Breaking wheel

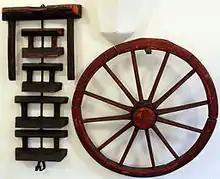
Execution wheel (German: "Richtrad") with underlays, 18th century; on display at the Märkisches Museum, Berlin

The breaking wheel, also known as the execution wheel, the Wheel of Catherine or the (Saint) Catherine('s) Wheel, was a torture method used for public execution primarily in Europe from antiquity through the Middle Ages up to the 19th century by breaking the bones of a criminal or bludgeoning them to death. The practice was abolished in Bavaria in 1813 and in the Electorate of Hesse in 1836: the last known execution by the "Wheel" took place in Prussia in 1841. In the Holy Roman Empire, it was a "mirror punishment" for highwaymen and street thieves, and was set out in the "Sachsenspiegel" for murder, and arson that resulted in fatalities.